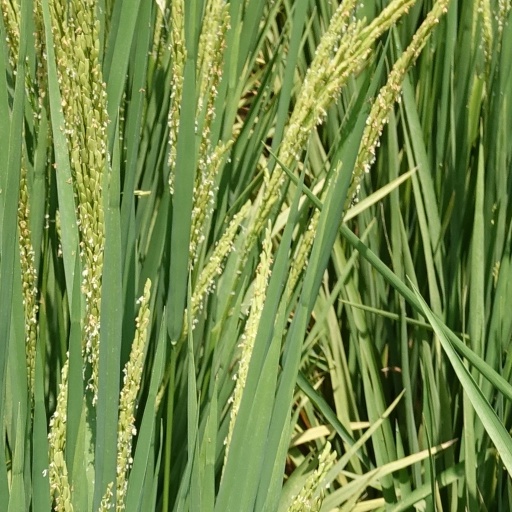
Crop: rice